Divine Right (game)

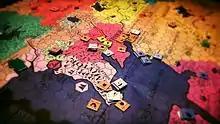
Playing Divine Right. Here Port Lork, the capital of the nation of Hothior, is under siege by a coalition of armies. (2015)

"Divine Right" was developed by brothers Glenn and Kenneth Rahman based on their earlier, unpublished game "Your Excellency". Glenn Rahman credits his background writing stories for semi-pro magazines with inspiring the effort to add characterization to the story through the use of "personality cards" and elaborate background stories. The use of a fantasy setting was inspired by Chaosium's White Bear and Red Moon, while the implementation of magic and the mythology of Minaria, the game world, was inspired by the works of J. R. R. Tolkien, Robert E. Howard, H. P. Lovecraft, and Clark Ashton Smith. This background was detailed in an appendix to the original game manual and in a series of 20 articles titled "Minarian Legends" appearing in "Dragon" magazine. Glenn also credits the artwork by his brother Kenneth with helping ensure its continued popularity, calling it "a quantum leap over the drab art that had illustrated most games until then."